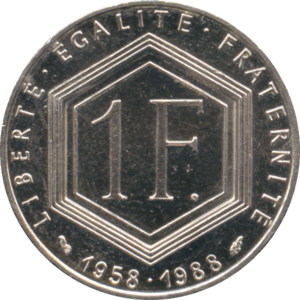
L'Hexagone est une locution désignant la partie continentale de la France métropolitaine, rappelant que sa forme géographique s'inscrit dans un hexagone presque régulier. Par extension, elle est fréquemment utilisée comme une métaphore pour désigner le pays proprement dit.
Différentes locutions sont utilisées pour désigner la France.
L'émission de la pièce de un franc français commémorant de Gaulle date de 1988.